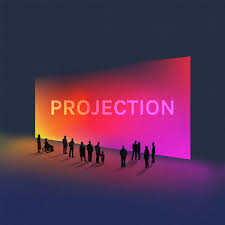
Waaw nataal bii ag xarala la goo xamente ne "écran" la bu mag ci saalu sinemaa, nit ñi toog di seetaan, nit ñu bari. Am na ku toog ci puus-puus, am ñu taxaw. Am na xale bu ci nekk.